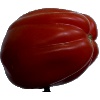
Label: tomato_heart